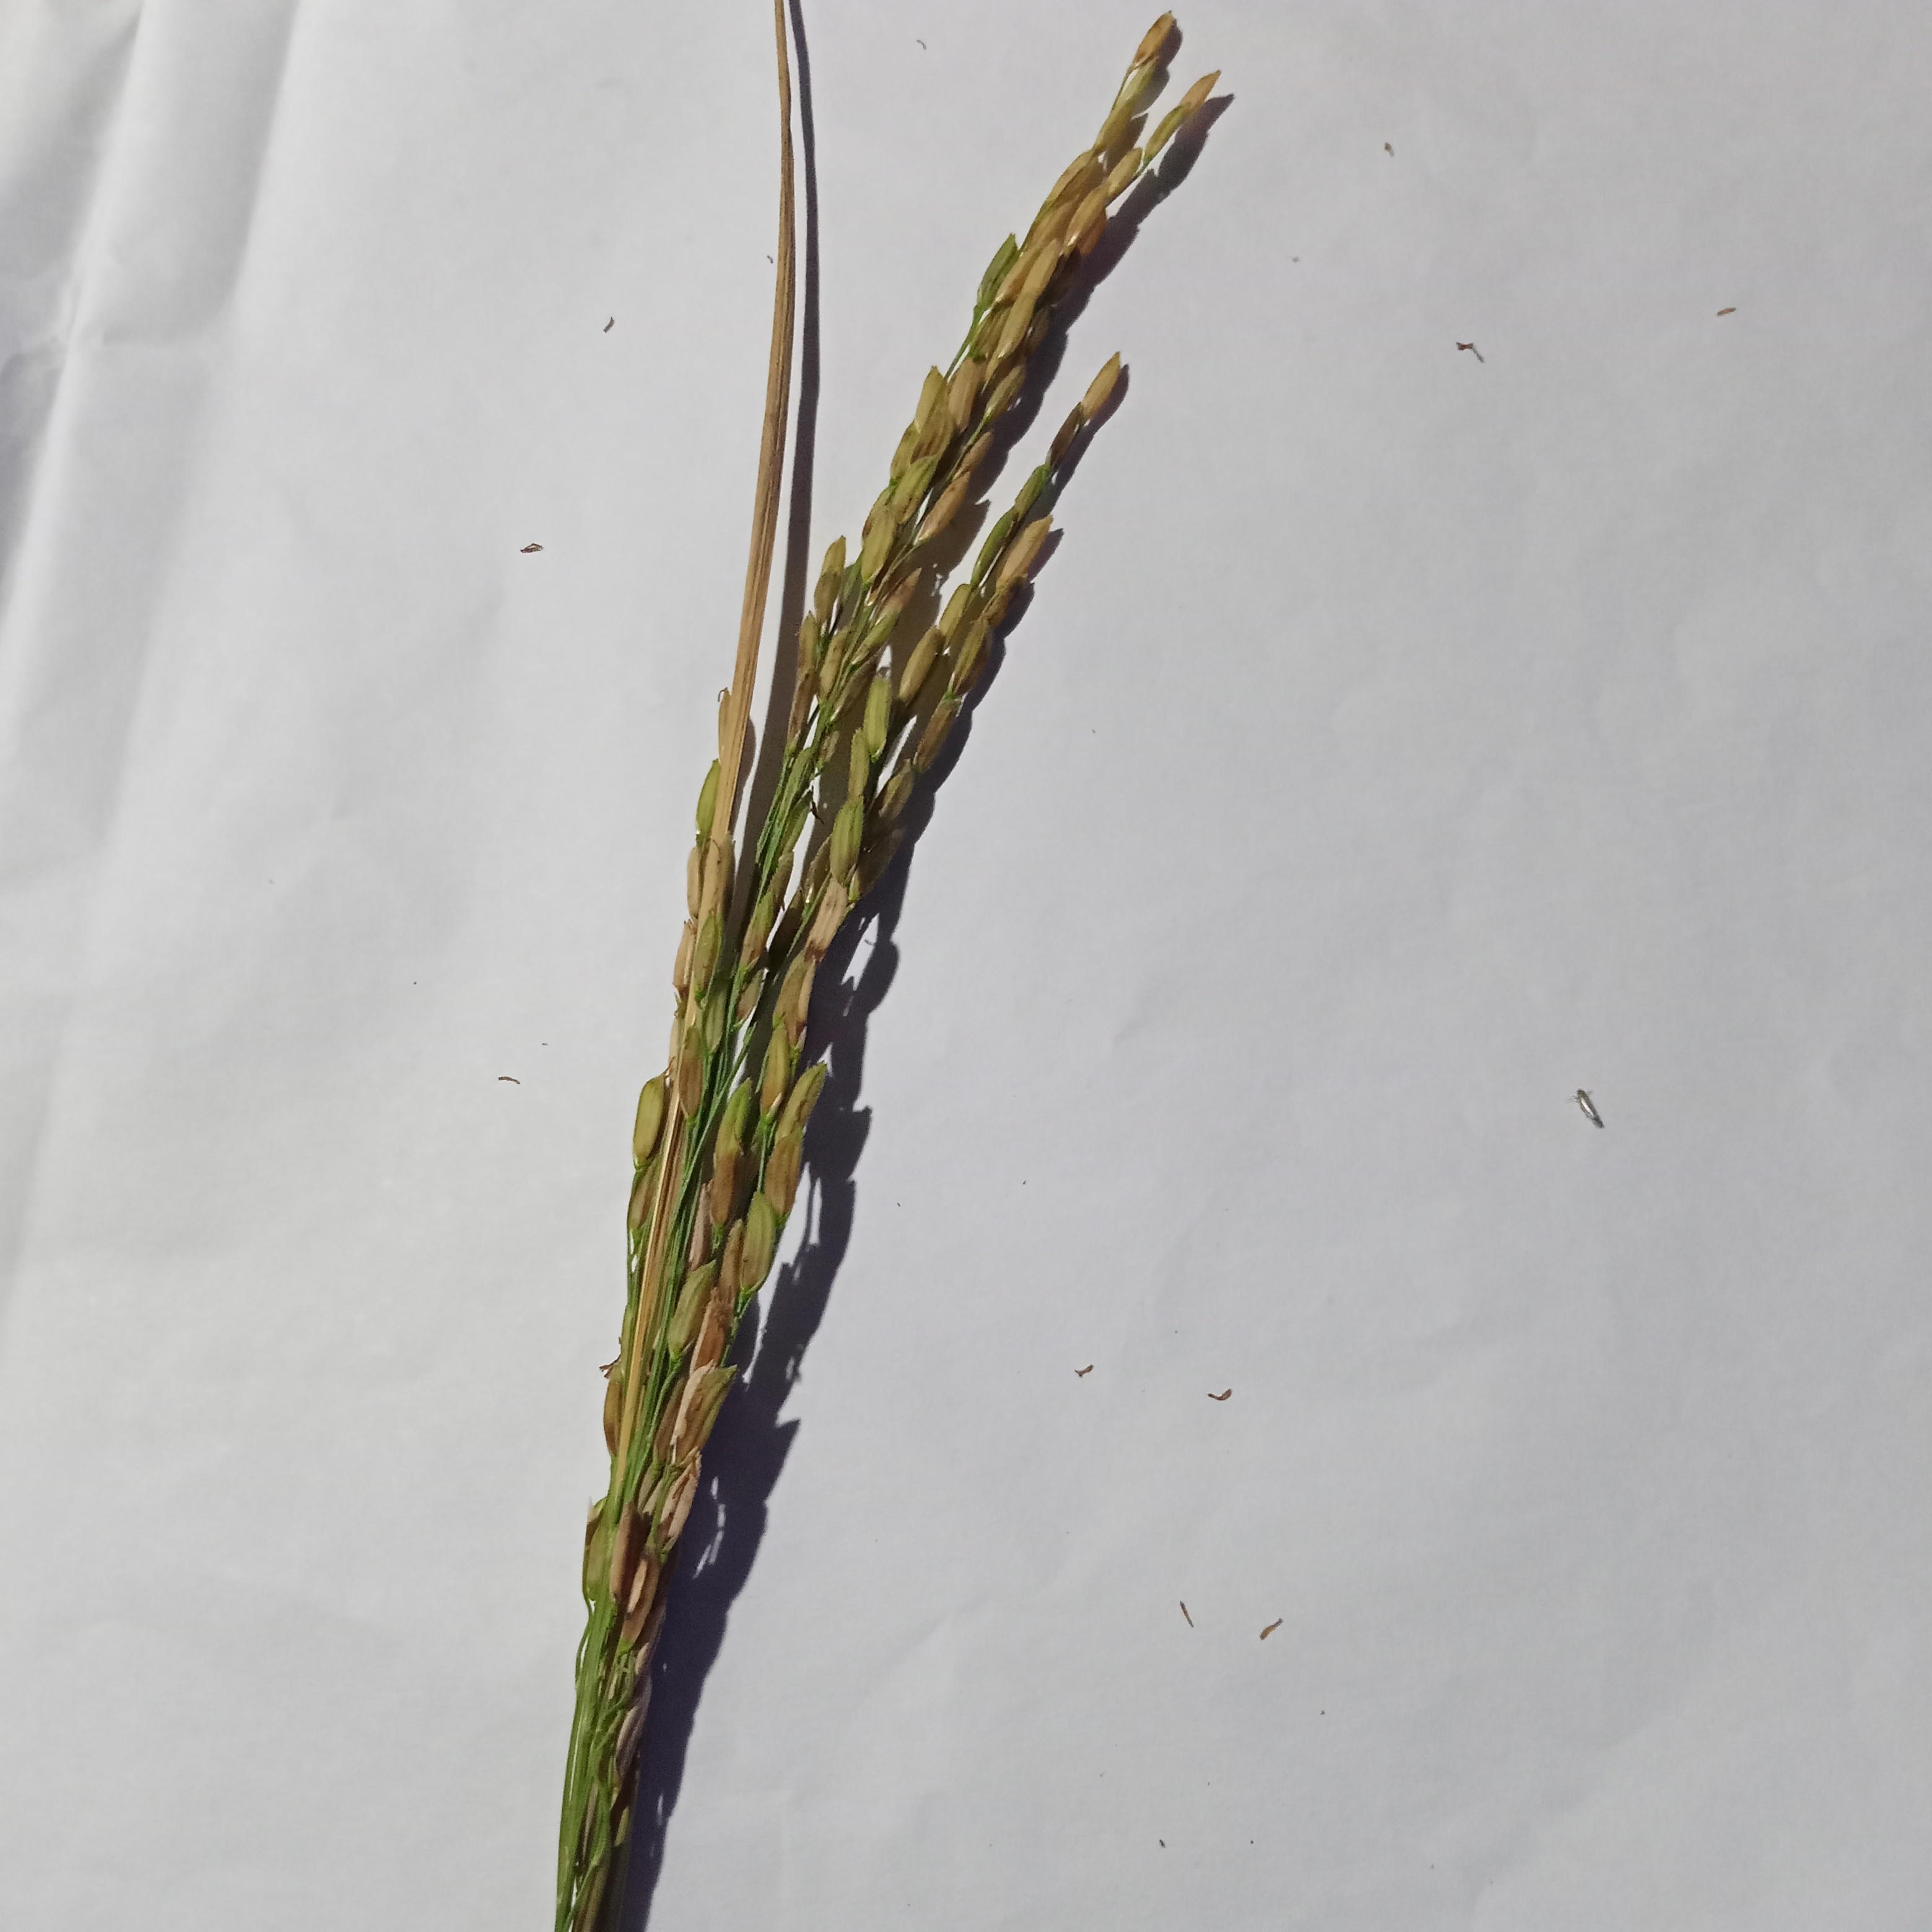
Label: Rice___Neck_Blast